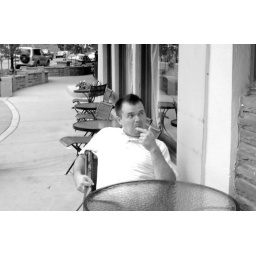
brad is sitting at a table outside a restaurant in manitou springs (1)